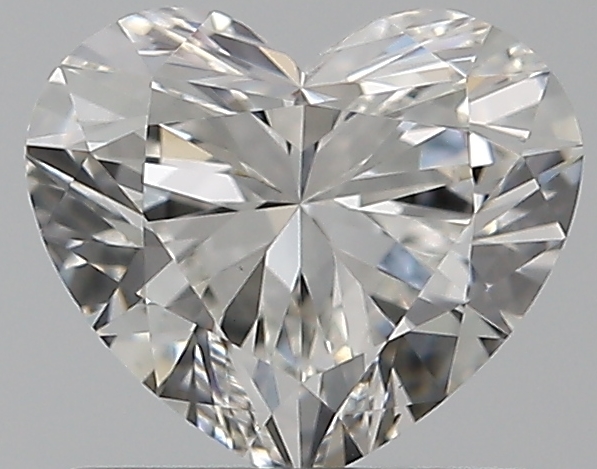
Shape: heart
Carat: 0.77
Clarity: VS1
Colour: G
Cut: EX
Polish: EX
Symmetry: EX
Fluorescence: M
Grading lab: GIA
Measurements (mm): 5.51 x 6.45 x 3.71